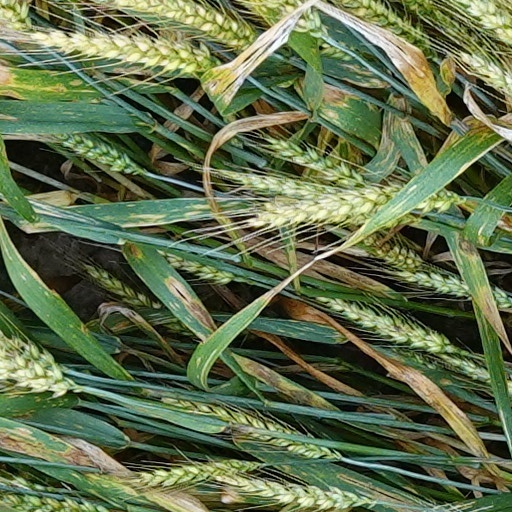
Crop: wheat